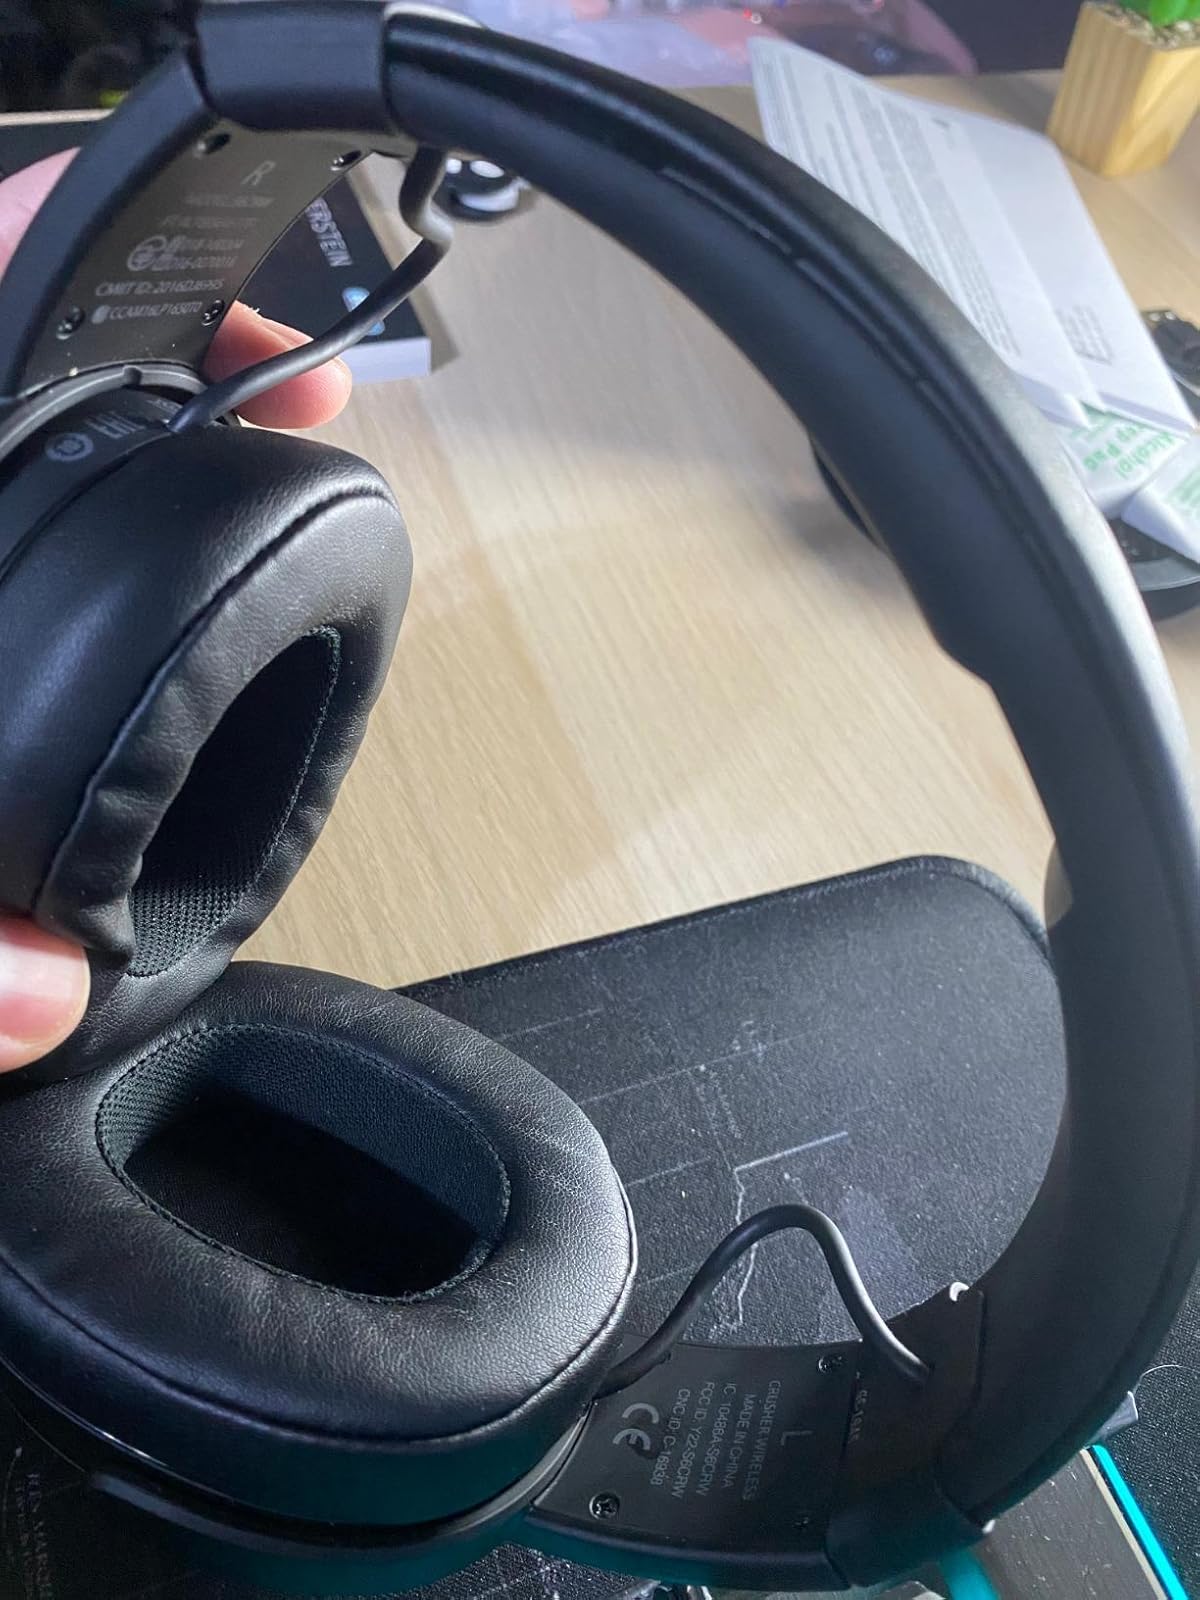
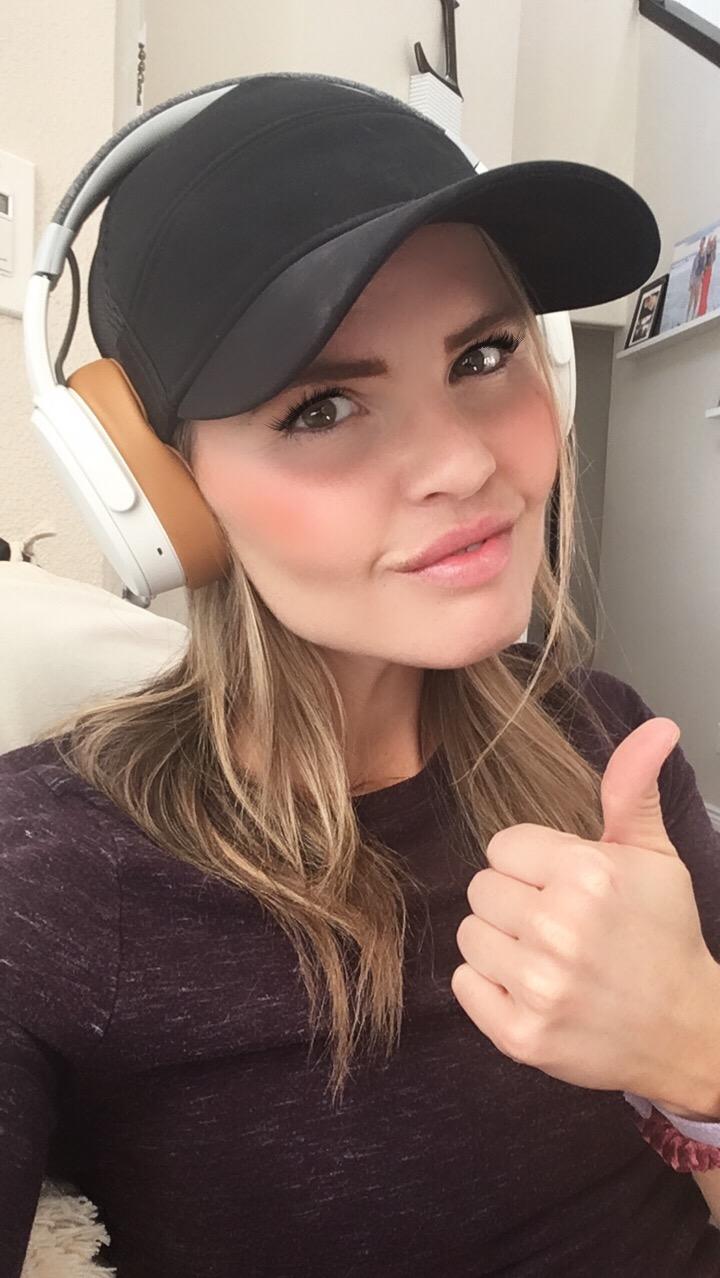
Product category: headphones
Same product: no